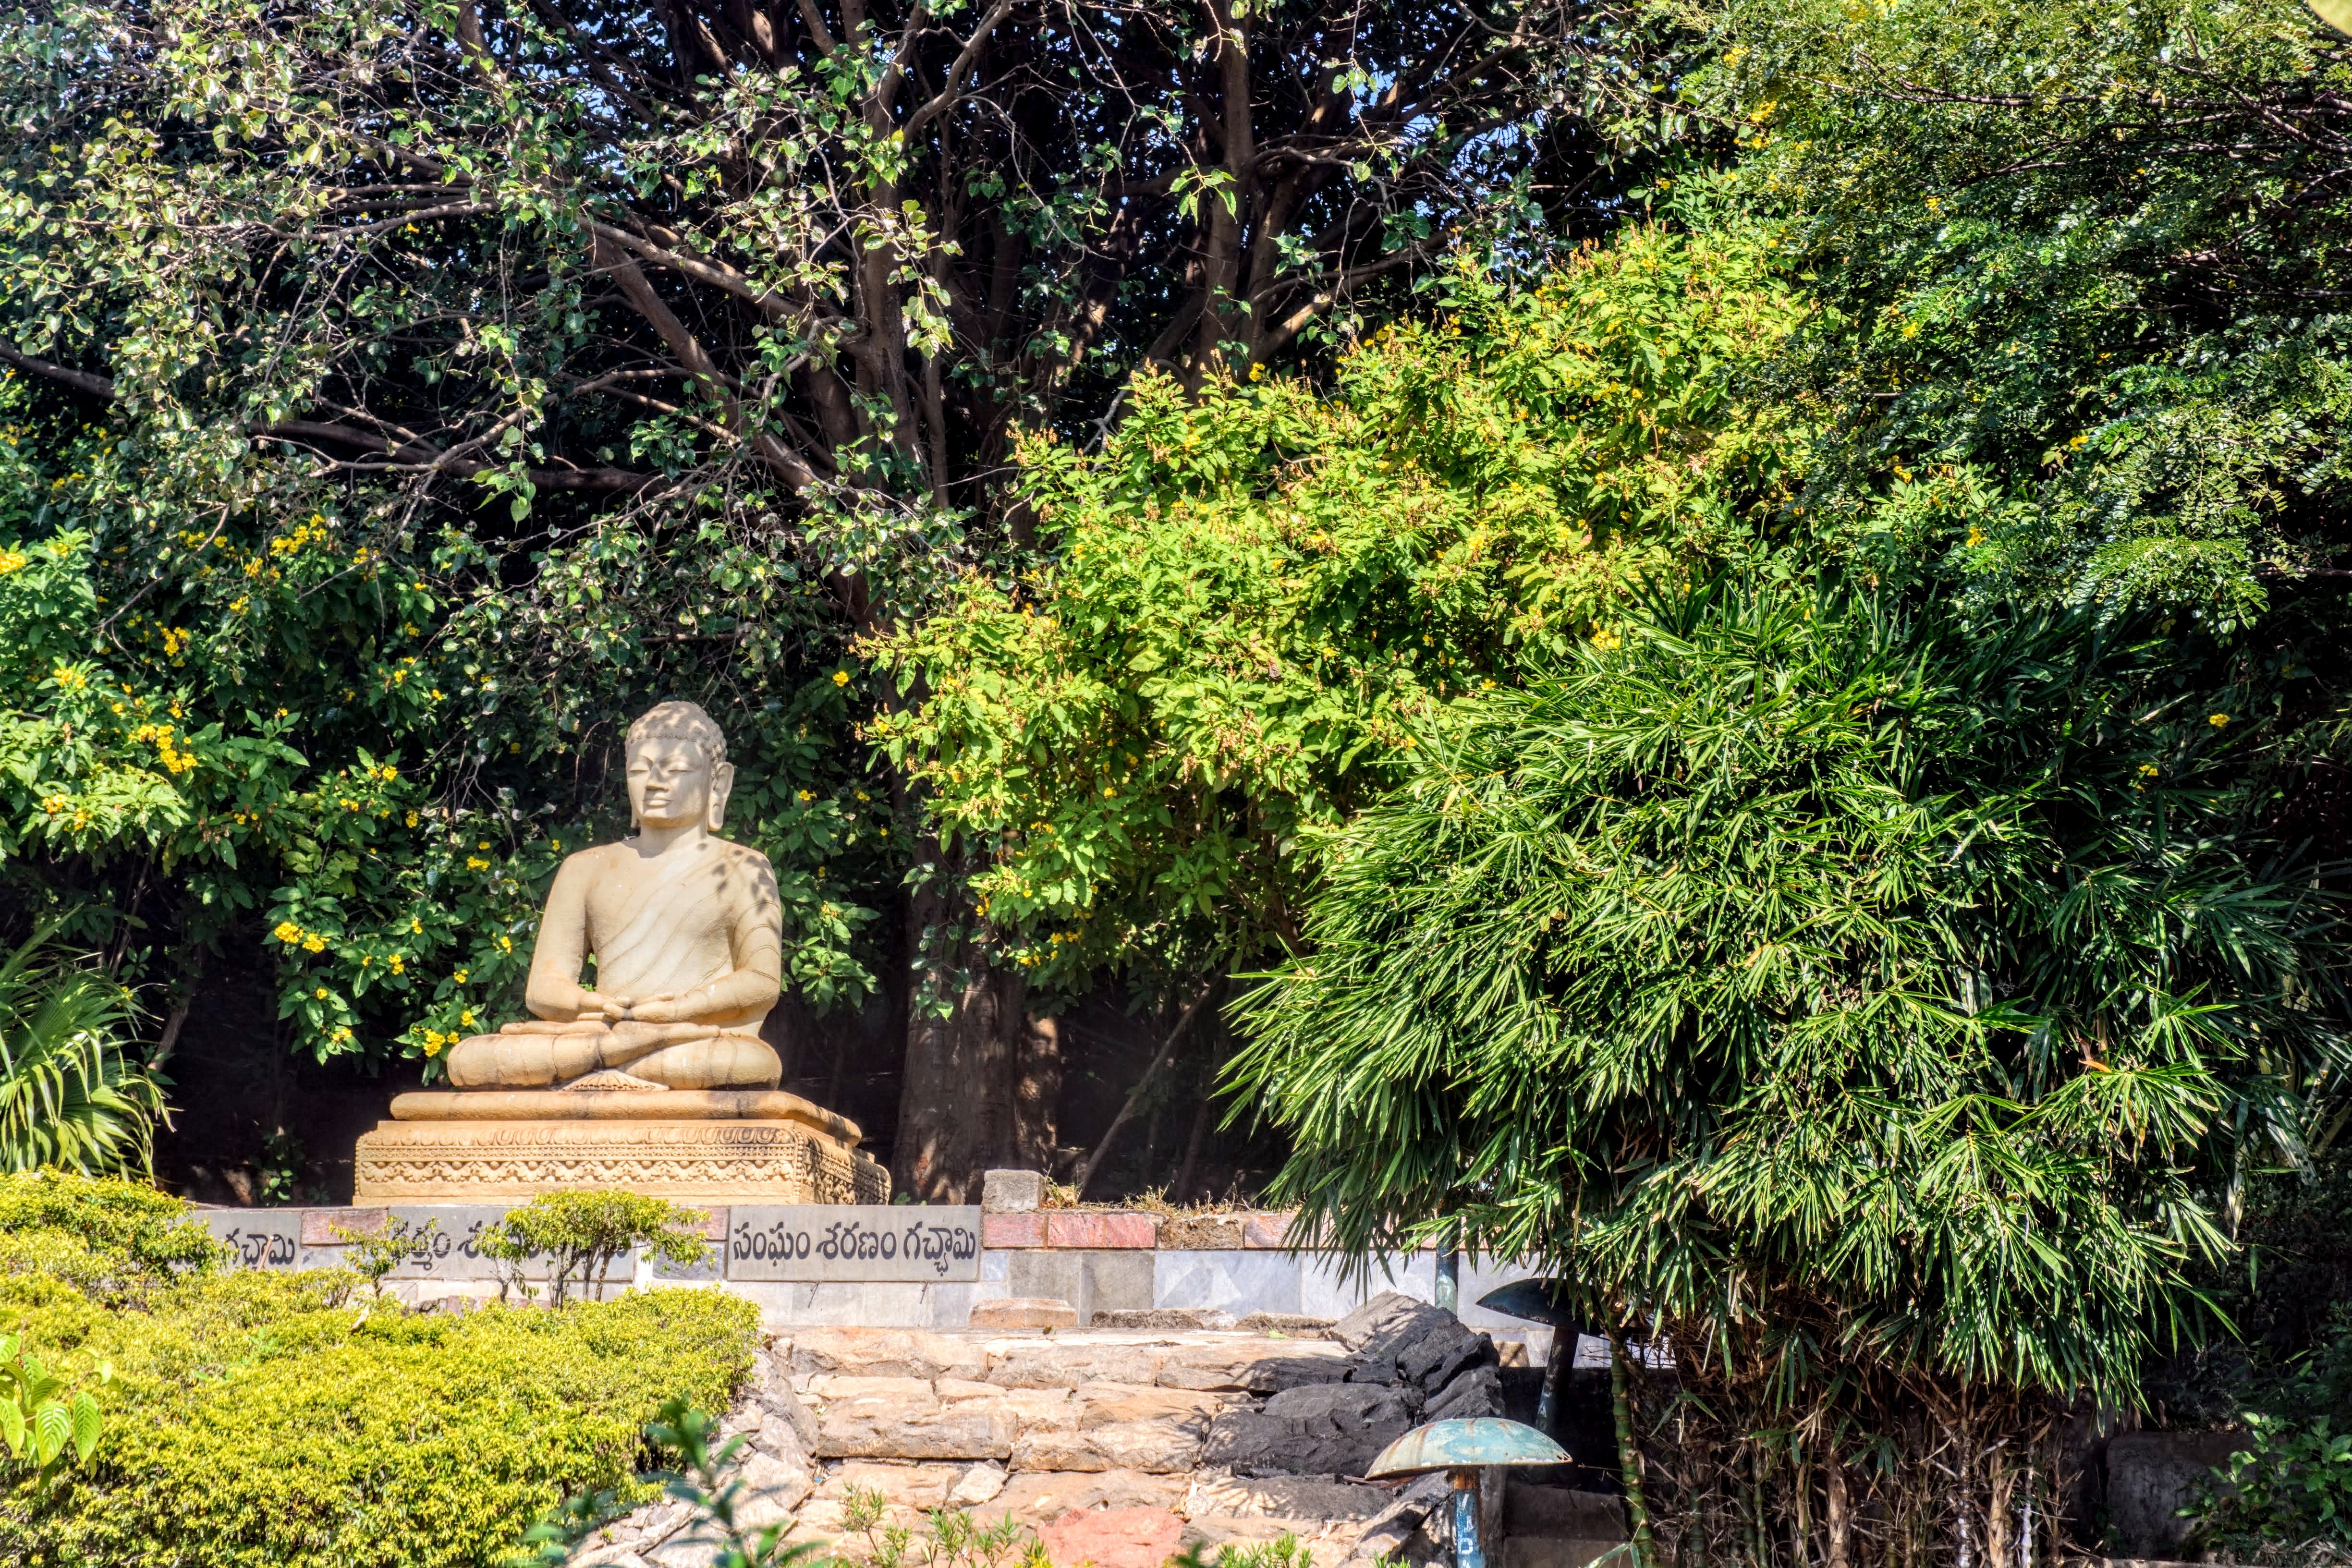
statue, vegetation, tree, landmark, botany, garden, sculpture, monument, plant, temple, historic site, botanical garden, shrub, ancient history, art, architecture, stone carving, tourism, building, landscaping, estate, vacation, fictional character, history, park, national park, house, city